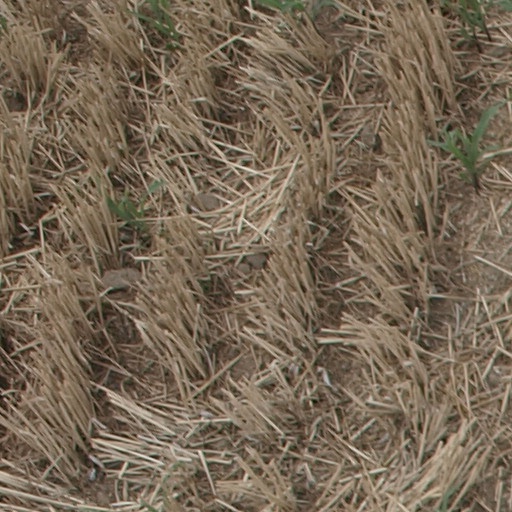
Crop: maize; corn